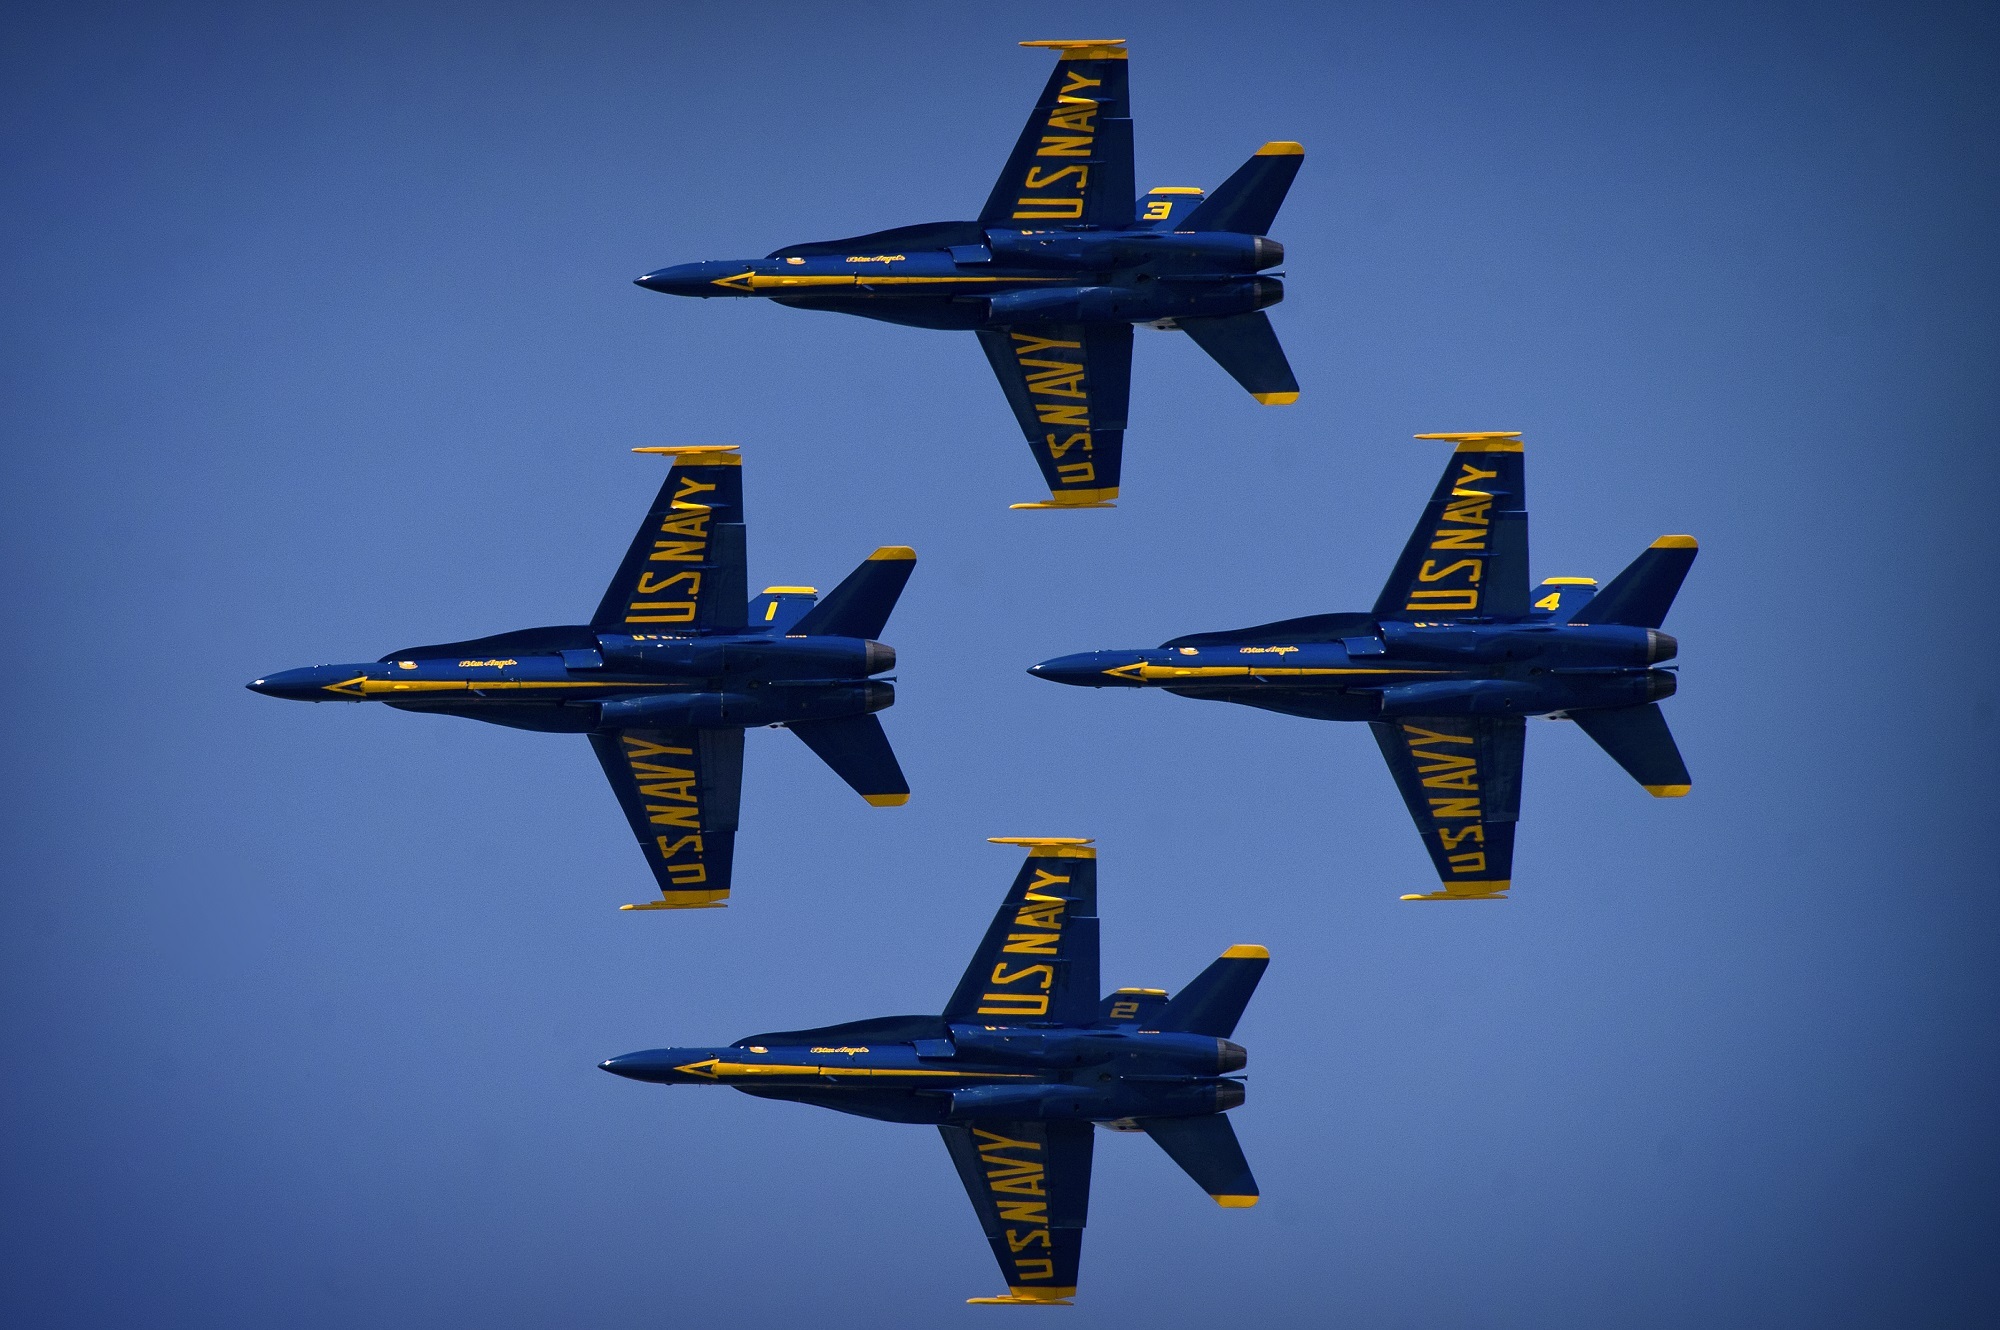
wing, airplane, aircraft, jet, vehicle, airline, aviation, show, training, blue, team, airplanes, precision, navy, demonstration, sortie, planes, maneuvers, blue angels, air force, jet aircraft, aerobatics, team work, fighters, air travel, atmosphere of earth